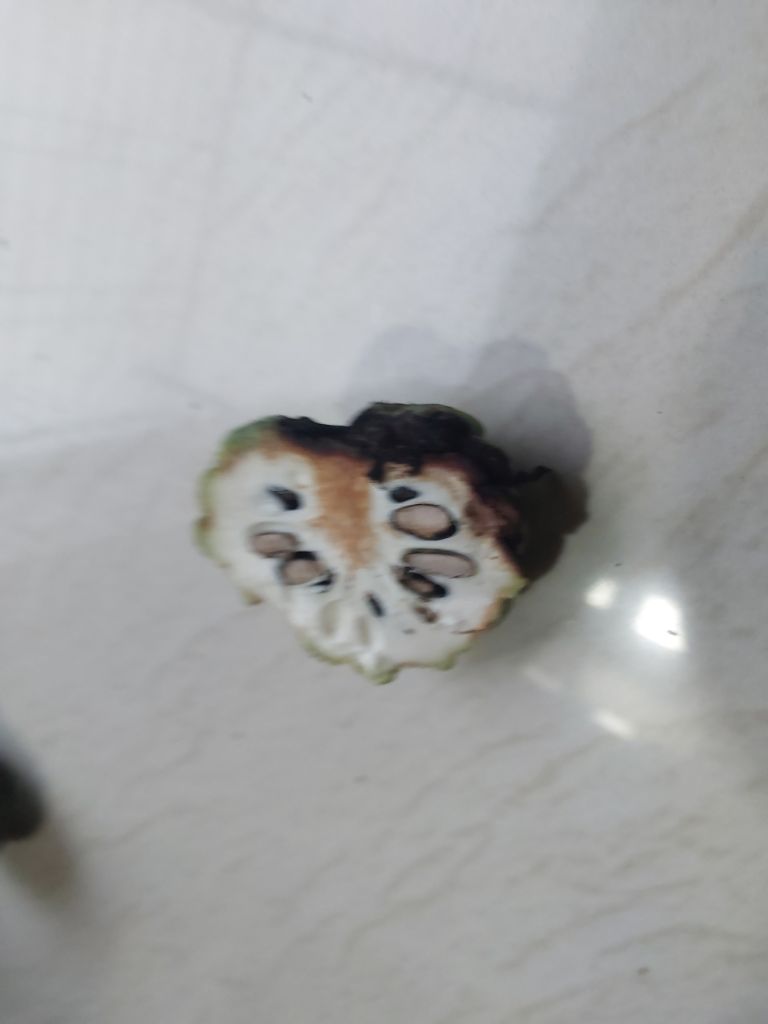
Disease label: Diplodia Rot